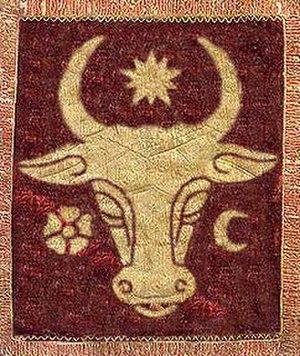
La guerre polono-turque de 1620-1621 est un conflit qui opposa l'Empire ottoman à la république des Deux Nations à propos de la suzeraineté sur la principauté de Moldavie. La guerre se termina par le changement de vassalité la Moldavie, qui passa finalement de la Pologne à l'Empire ottoman.
La bataille de Țuțora opposa les forces de l'Union polono-lituanienne et de la Principauté de Moldavie à une armée ottomane, entre le 17 septembre et le 7 octobre 1620 à proximité du Prut en Moldavie.
La guerre des magnats moldaves est une série de conflits militaires de 1593 à 1617 qui oppose la république des Deux Nations, à l’Empire ottoman et aux Habsbourg, trois grandes puissances entre lesquelles la modeste Principauté de Moldavie change plusieurs fois d’alliances afin de sauvegarder son autonomie.